Severinske Drage Viaduct

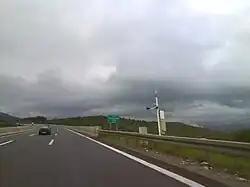

Severinske Drage Viaduct is located between the Bosiljevo 2 and Vrbovsko interchanges of the A6 motorway in Gorski Kotar, Croatia, just to the east of Veliki Gložac Tunnel. It is long. The viaduct consists of two parallel structures: The first one was completed in 2004, and the second one in 2007. The viaduct is tolled within the A6 motorway ticket system and there are no separate toll plazas associated with use of the viaduct. The viaduct was designed by Jure Radnić and constructed by Hidroelektra and Konstruktor.